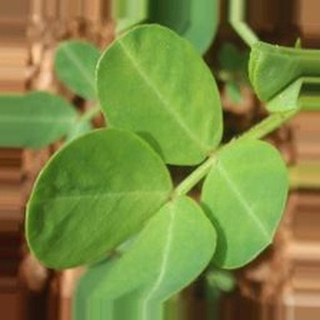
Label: healthy_groundnut